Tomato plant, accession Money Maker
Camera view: vertical (180 deg); turntable rotation: 270 degrees
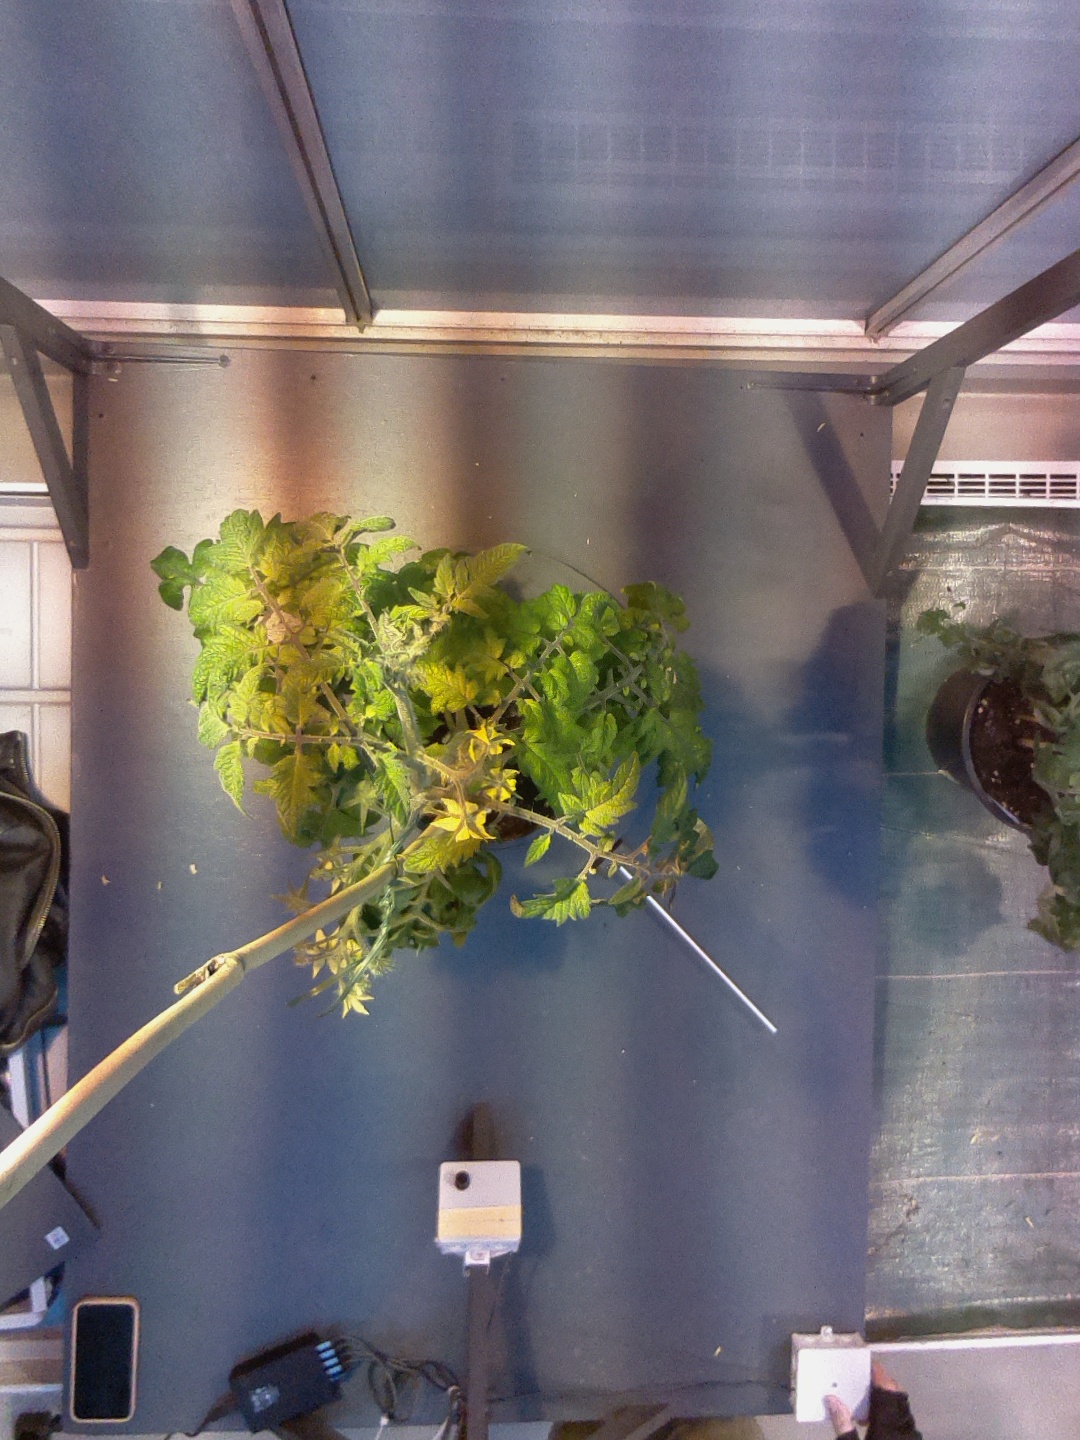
BBCH growth stage 70: Fruits at the main stem or branches visibles